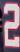
Number: 2